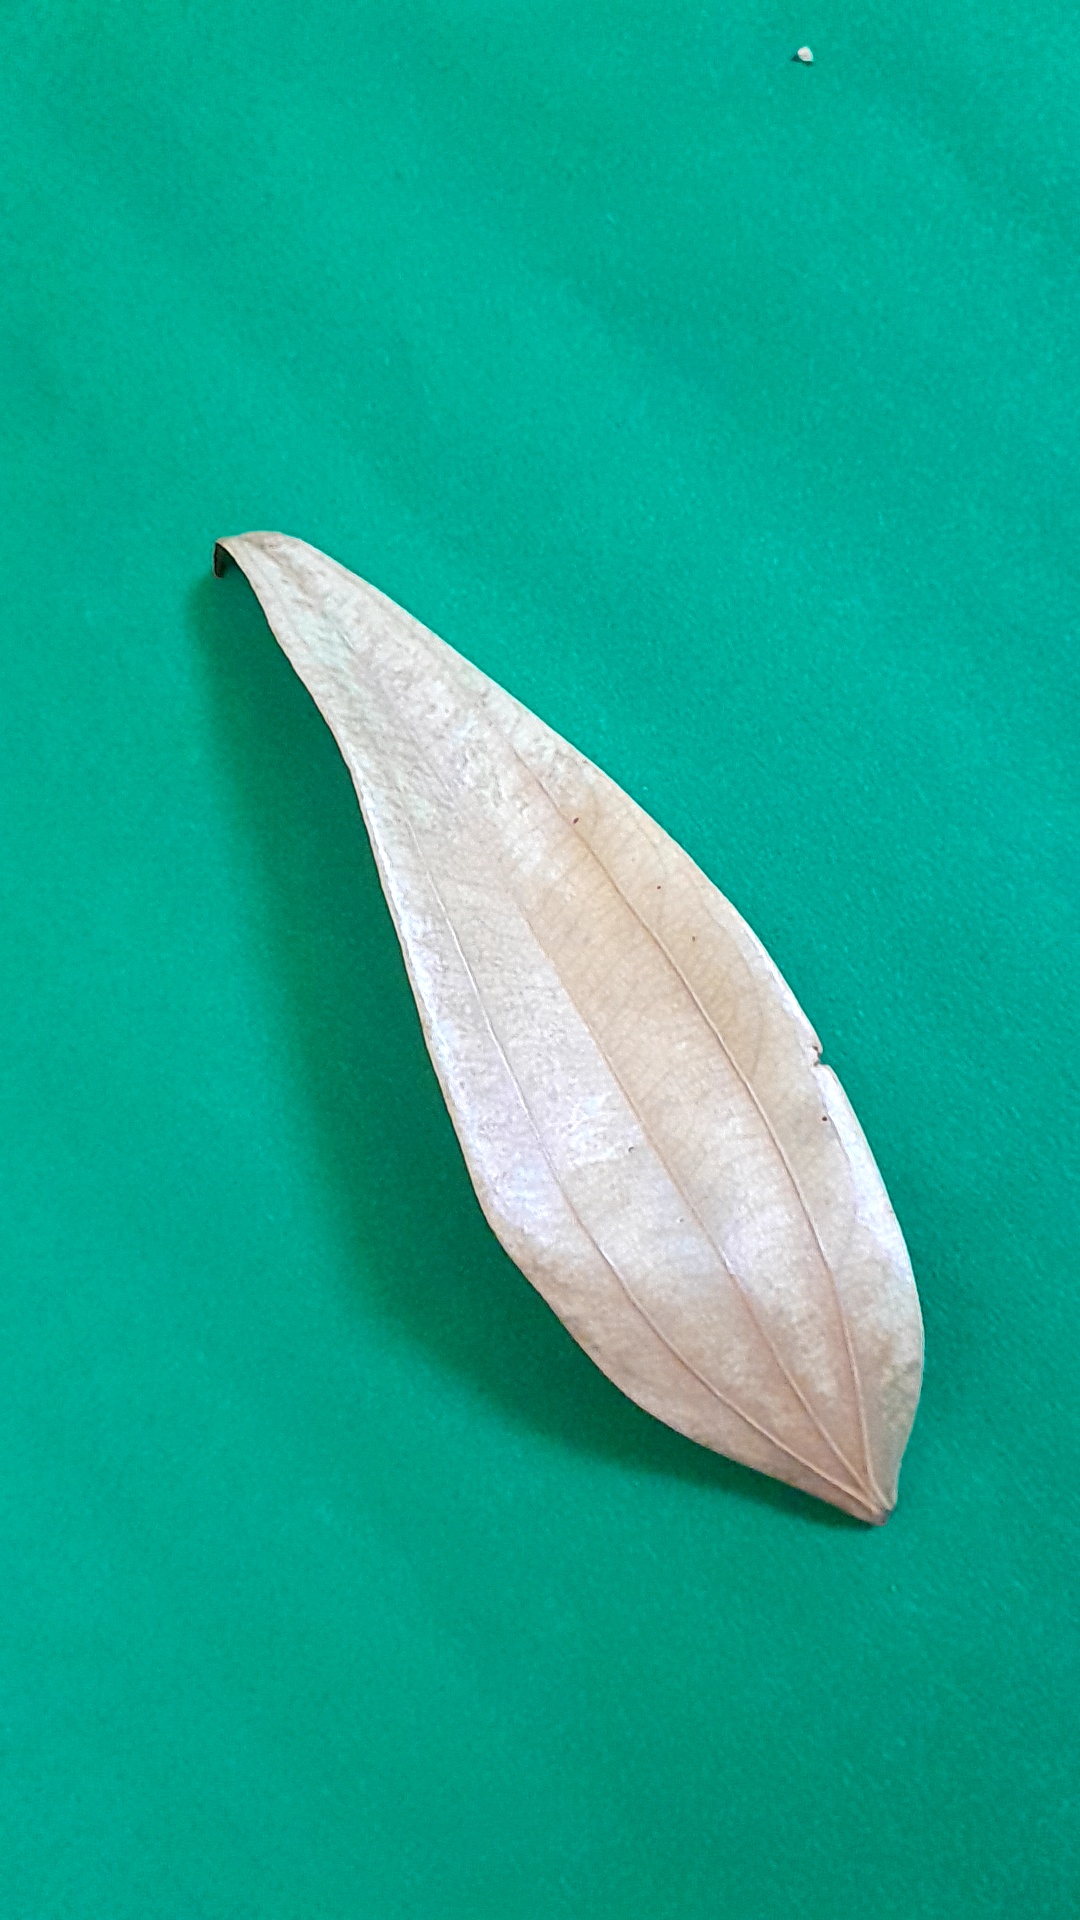
Label: Dry Leaf